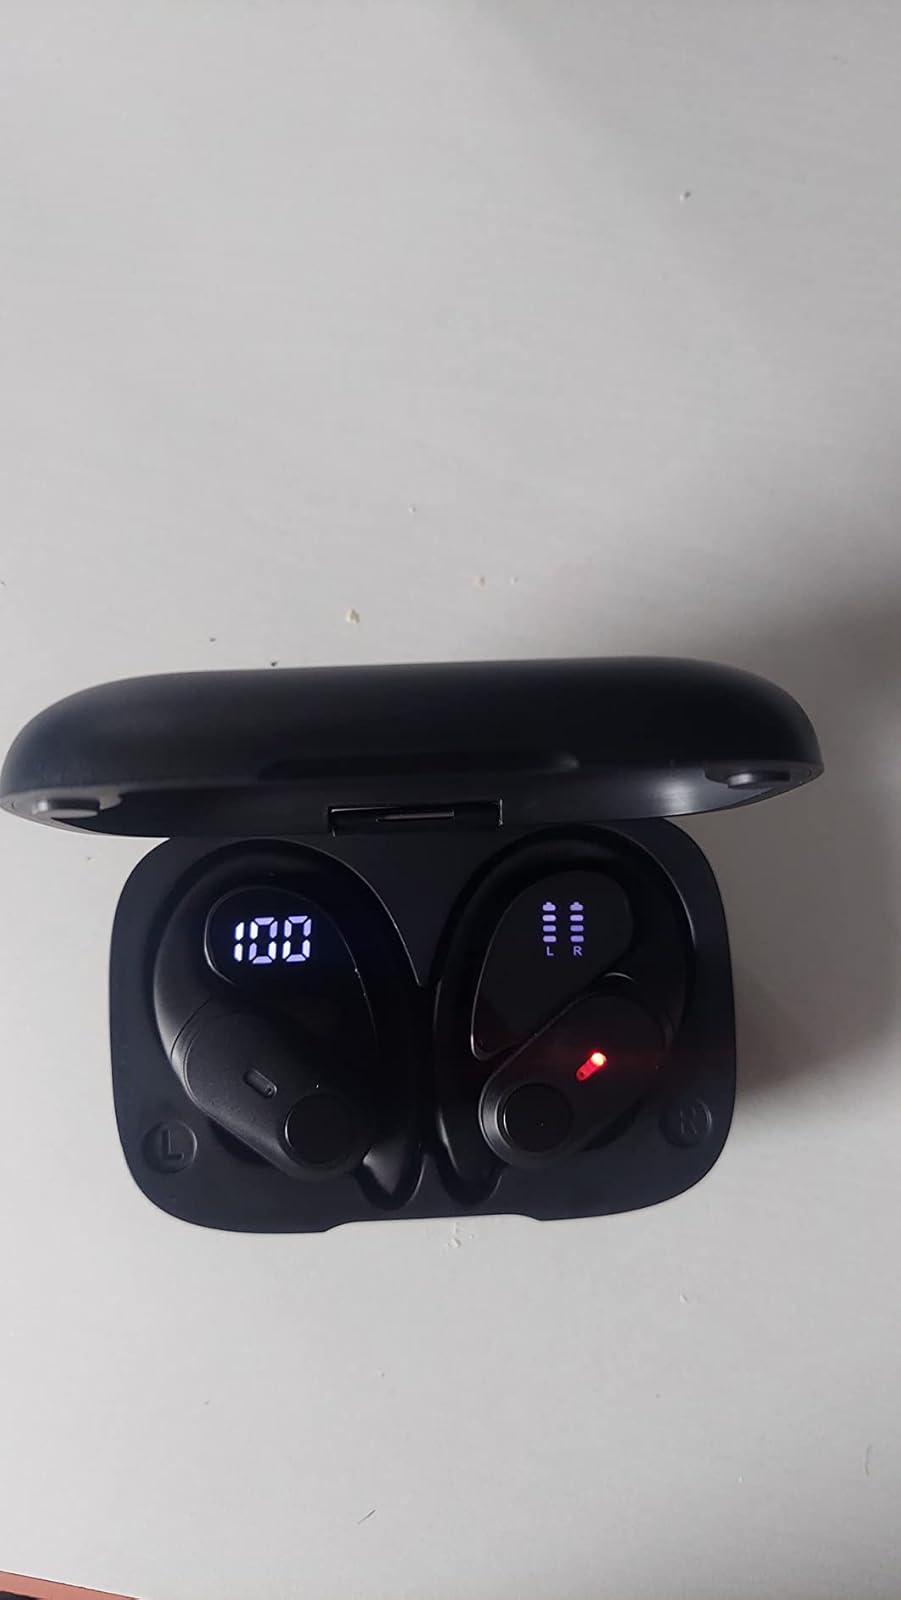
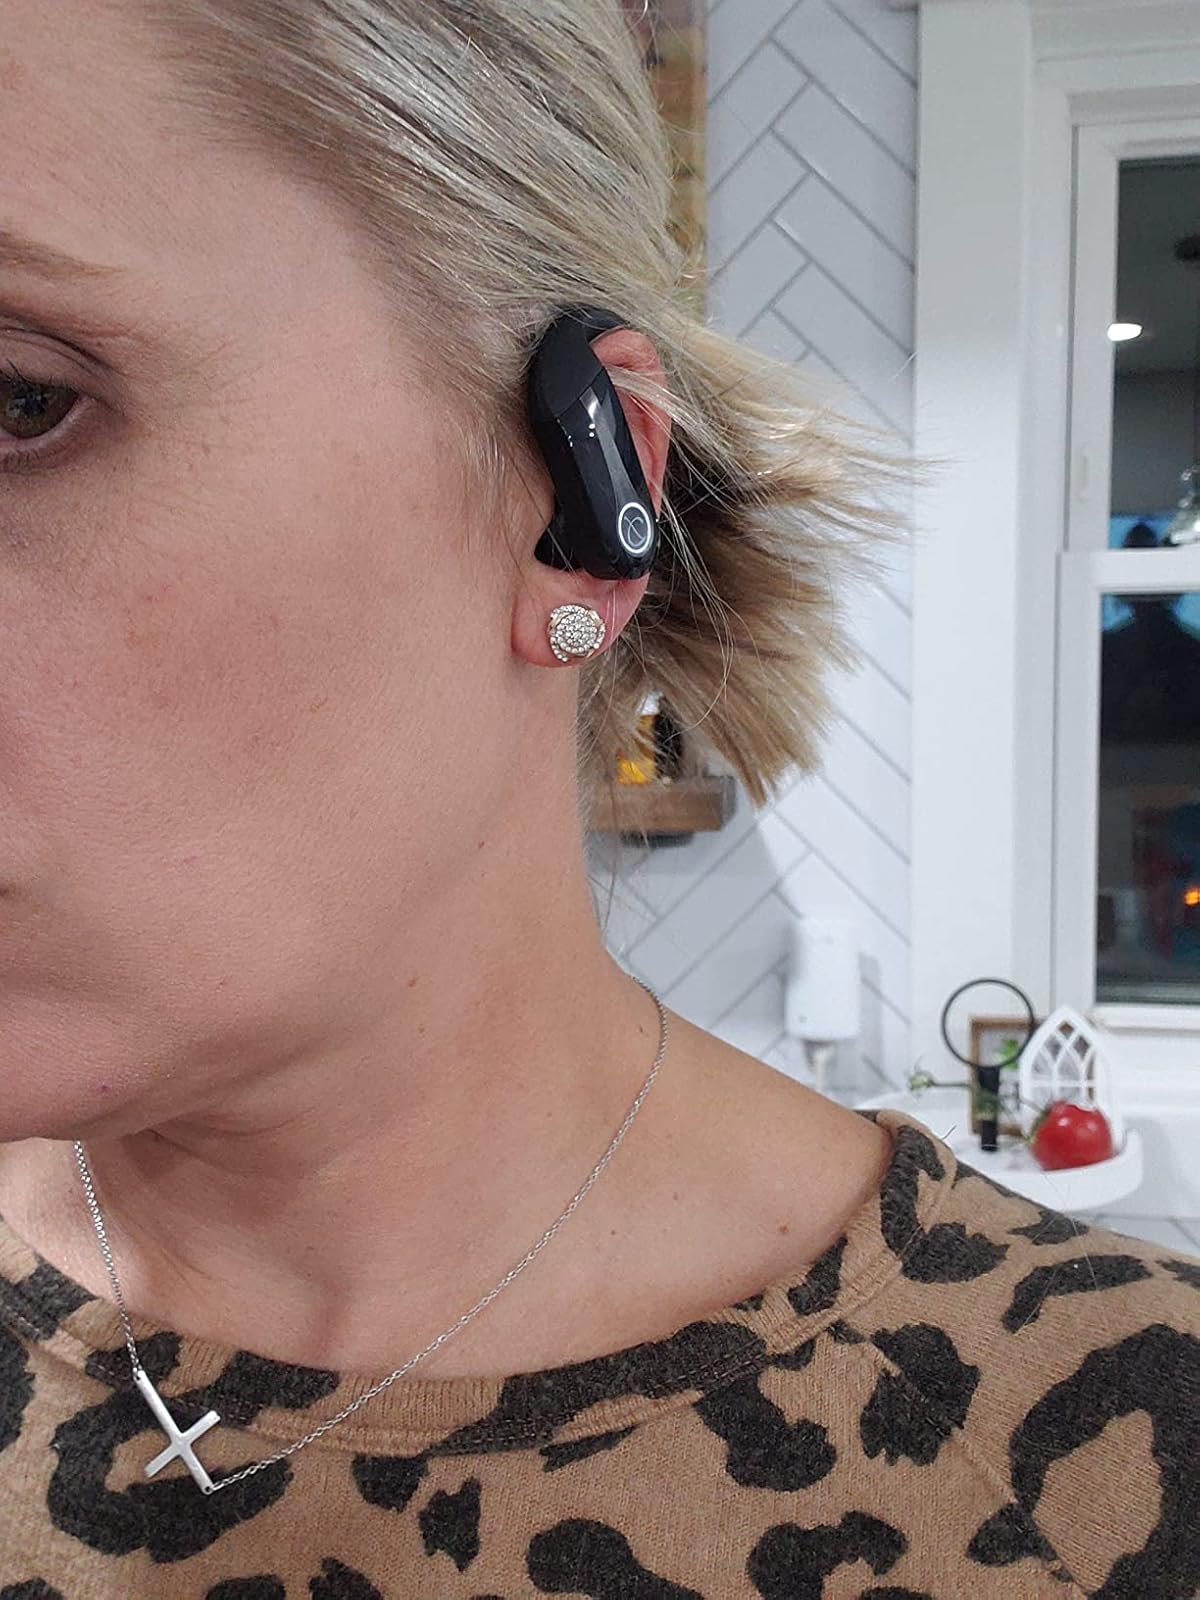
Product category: earbuds
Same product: no